Dersu Uzala

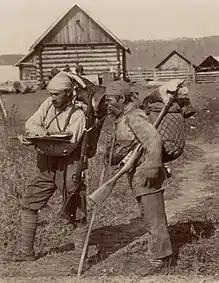
Vladimir Arsenyev and Uzala

The Russian explorer Vladimir Arsenyev started his expeditions to the forests of the Far East in the area of Ussuri in 1902. He described numerous species of Siberian flora and the lifestyle of native ethnic people.